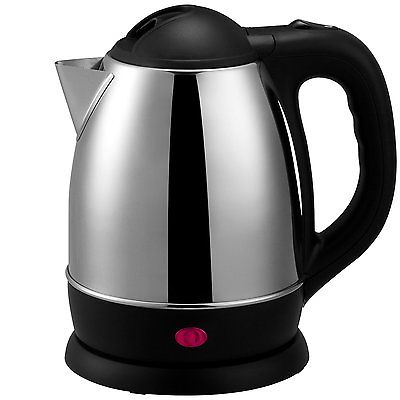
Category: kettle